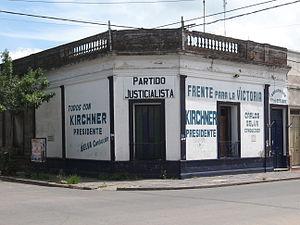
Le Kirchnerisme est un mouvement politique argentin de centre-gauche majoritairement orienté vers le péronisme, créé en 2003, réunissant les principales idéologies appliquées au cours des gouvernements des présidents Néstor Kirchner - 2003 et 2007 - et Cristina Fernández de Kirchner - 2007 et 2015 -. Ensemble, ils ont occupé le Pouvoir Exécutif fédéral argentin 12 ans, période dénommée par leurs partisans «la Décennie Gagnée».